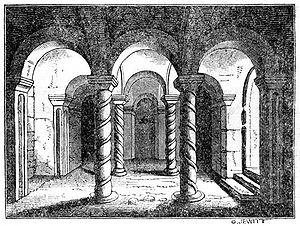
Wiglaf est roi de Mercie de 827 à 829, puis de 830 à sa mort, survenue en 839 ou 840.
Æthelbald, Aethelbald ou Ethelbald est roi de Mercie de 716 à sa mort, en 757.
L'abbaye de Repton est un ancien monastère double bénédictin situé à Repton, dans le Derbyshire, en Angleterre. Fondée au VIIᵉ siècle, elle est abandonnée après l'invasion du royaume de Mercie par les Vikings en 873. Elle laisse la place à l'actuelle église Saint-Wystan de Repton.